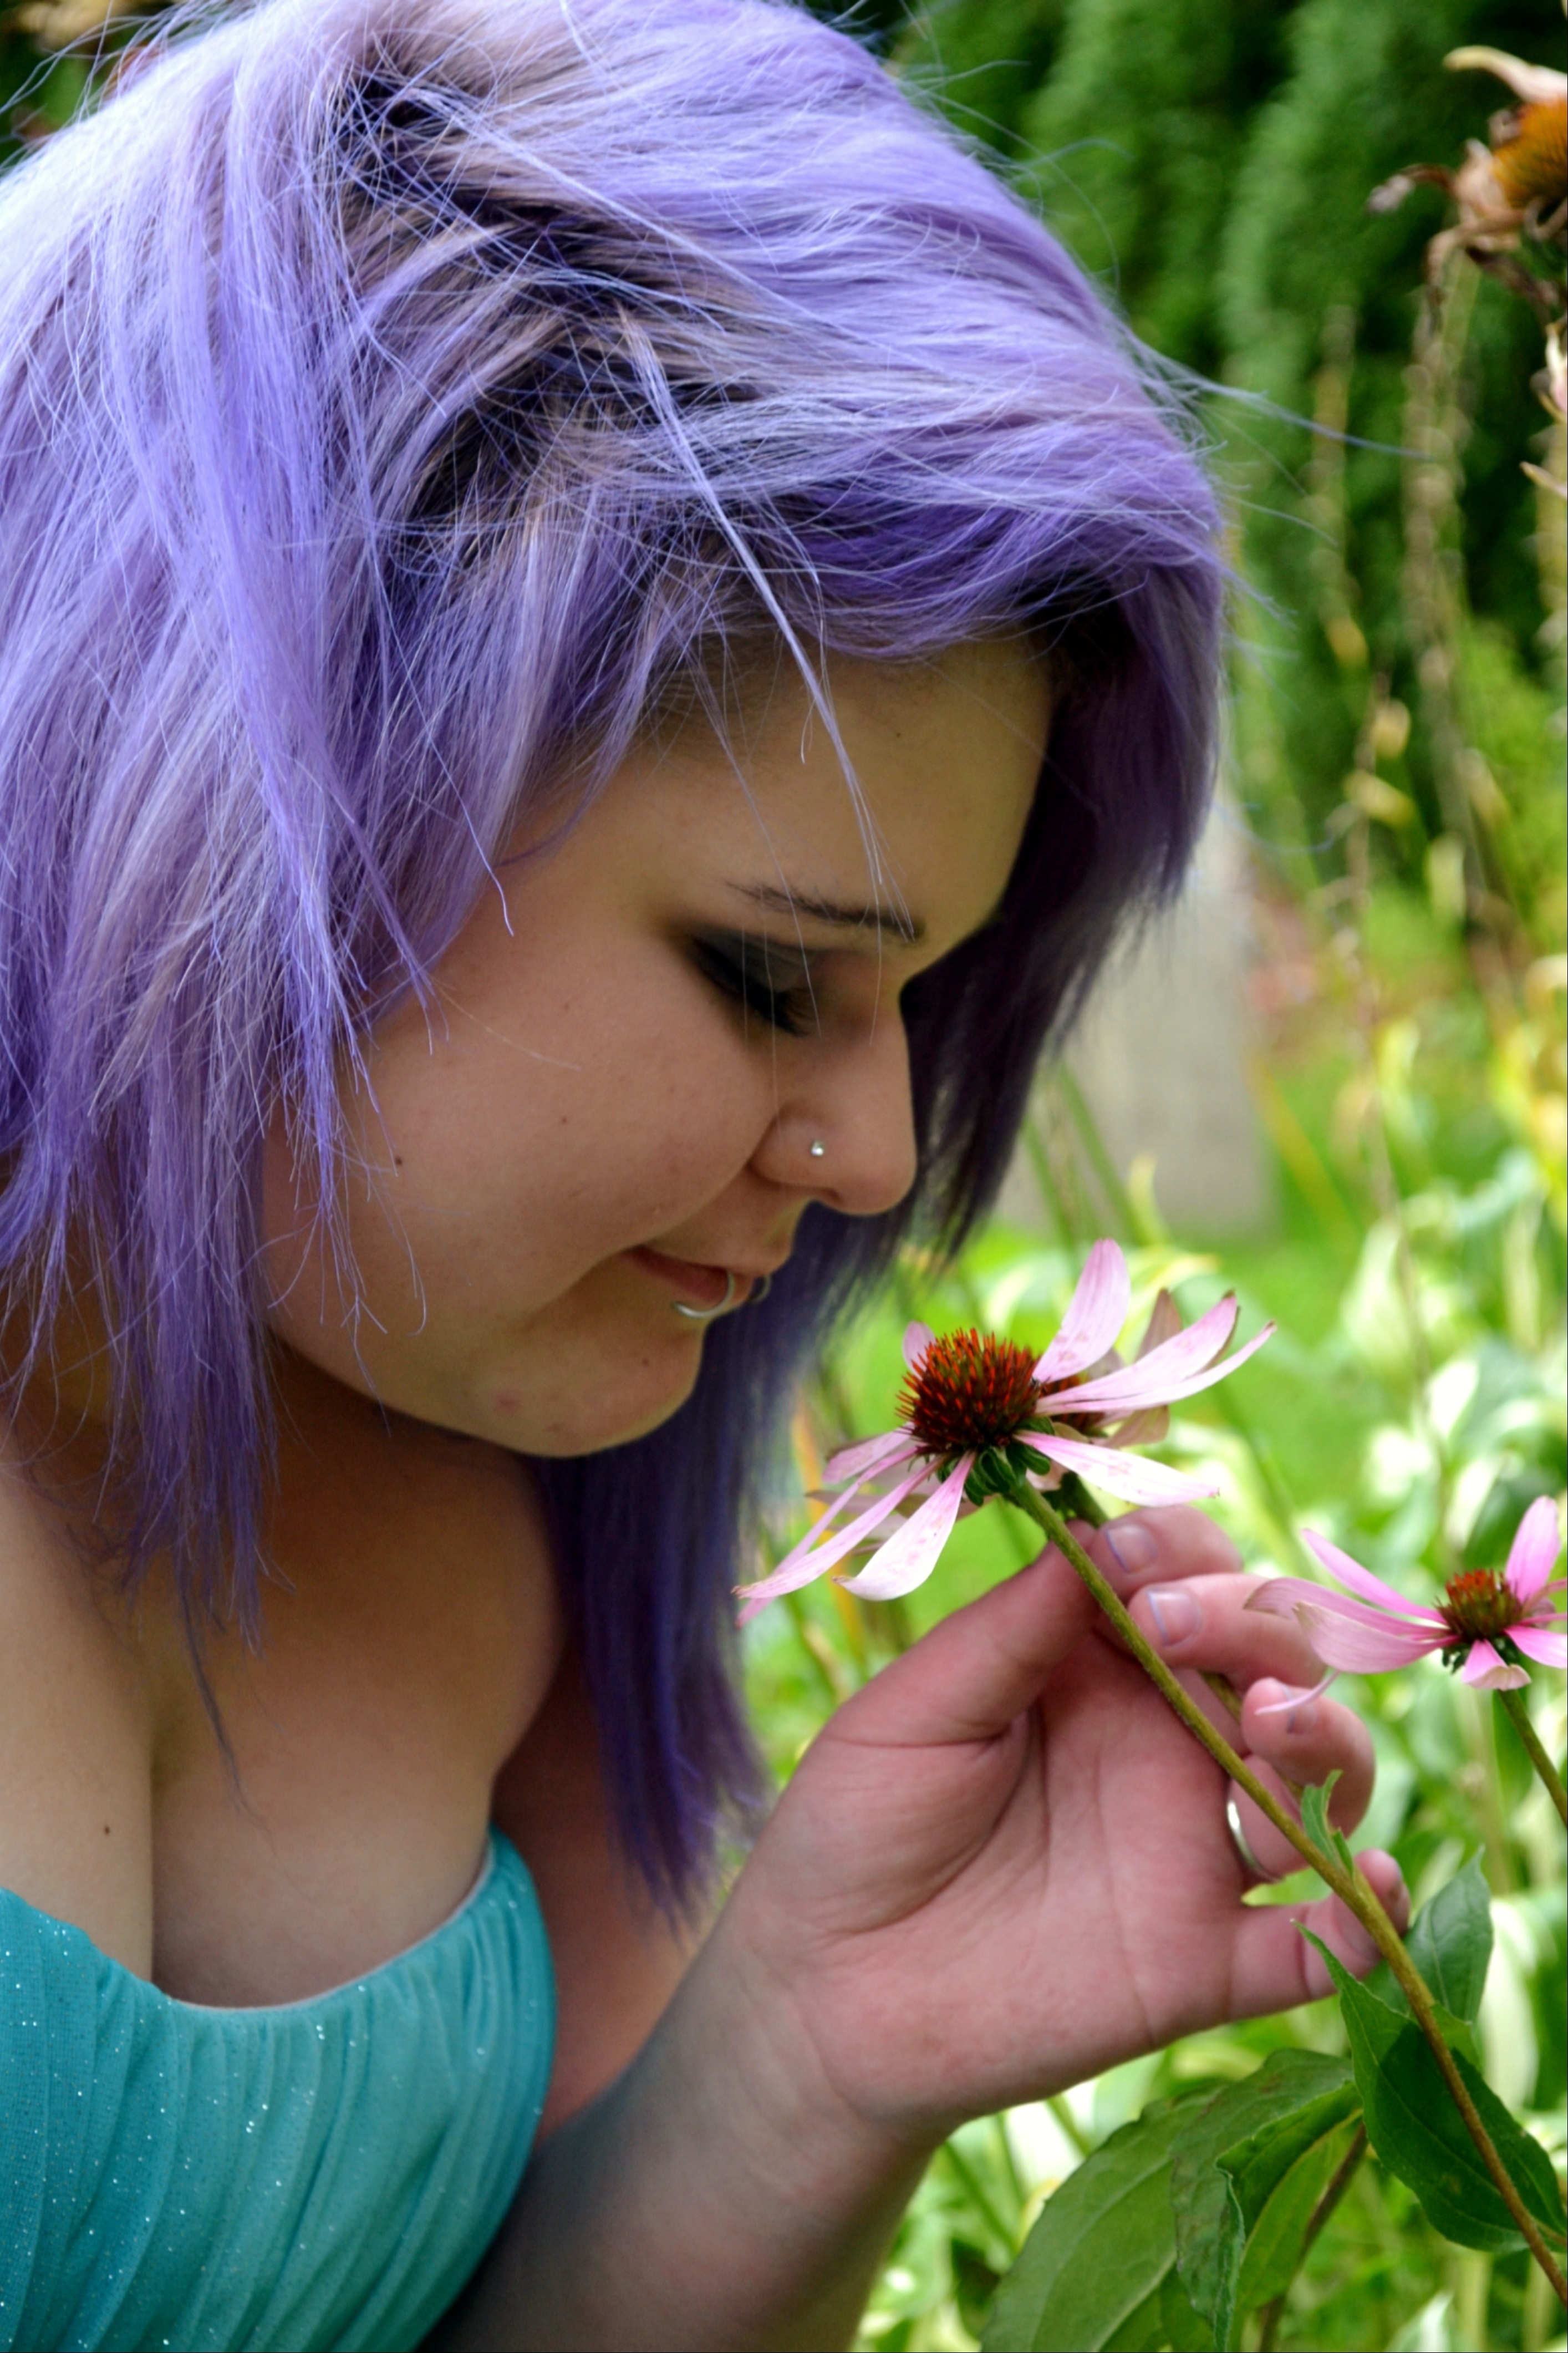
nature, grass, outdoor, blossom, person, people, plant, girl, woman, hair, flower, purple, bloom, cute, summer, female, aroma, portrait, model, young, spring, green, color, natural, fresh, child, blue, clothing, garden, lady, healthy, childhood, hairstyle, smiling, smile, face, happy, happiness, eye, smell, smelling, skin, beauty, blond, pretty, costume, scent, purple hair